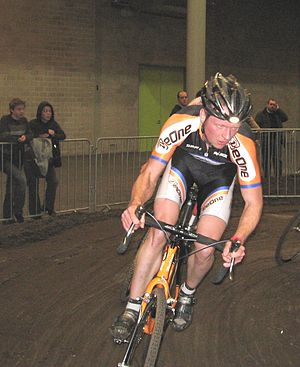
Cykelcross
Cykelcross kan både køres inden- og udendørs. Her køres et indendørsløb i Hasselt, Belgien.
Cykelcross er en cykeldisciplin, hvor rytterne konkurrerer på en rute på 2500-3500 m, der som regel består af en kombination af veje, marker og stier af minimum 3 meters bredde. I praksis afviger ruterne dog ofte fra dette i Danmark. Ruten kan have forhindringer eller stigninger, der tvinger rytterne til at springe af og på cyklen, såsom passager af trapper eller kunstige forhindringer såsom bomme på op til 40 cm. højde. I cykelcross er der depoter/pit, hvor rytteren kan køre ind og skifte cykel, såfremt der er defekt eller tungt mudder på cyklen. Tidsmæssigt køres der op til 60 min for elite-klassen for mænd. Kvinderne kører ca. 40 minutter. Sporten dyrkes som en vinterdisciplin i Europa, Nordamerika og Japan i perioden fra september til og med marts.